Tapiola

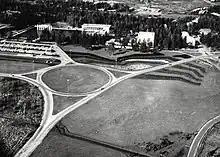
A view of Tapiola in 1965.

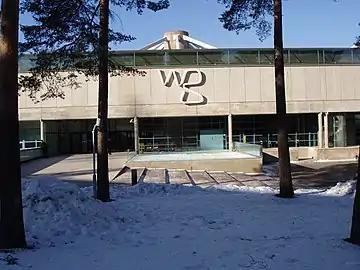
The WeeGee house, which hosts the Espoo Museum of Modern Art, designed by Aarno Ruusuvuori

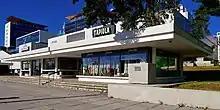
The original Tapiola logo.

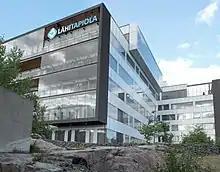
An office building for the insurance company LähiTapiola

As car traffic in Finland started increasing in the 1920s, planning for a southern road connection westwards from Helsinki started. The city of Helsinki bought the island of Lauttasaari in the 1930s and a decision to construct a road from Lauttasaari to the village of Jorvas (presently located in the municipality of Kirkkonummi) was made. The road Jorvaksentie (now known as the Länsiväylä highway) running on the southern border of Tapiola was opened for traffic in 1937. When the Soviet Union returned the Porkkala area to Finland in 1956, this road became an important connection to the western part of Uusimaa. Turning the road into a motorway started in 1961 and the road reached Espoonlahti in 1969. At this point the road was officially named Länsiväylä.